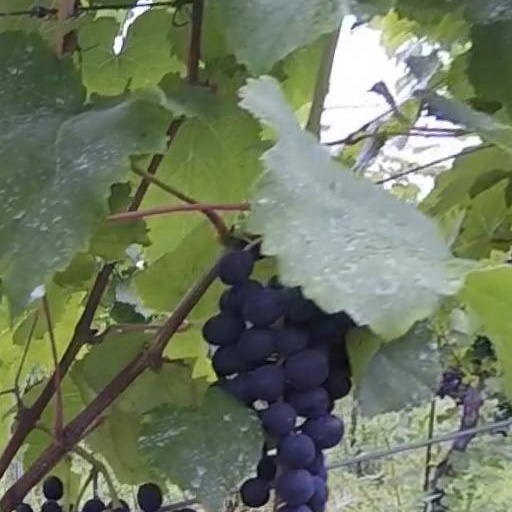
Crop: grape